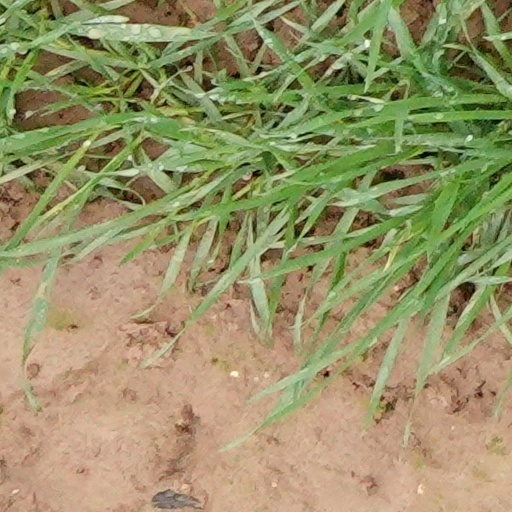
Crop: wheat